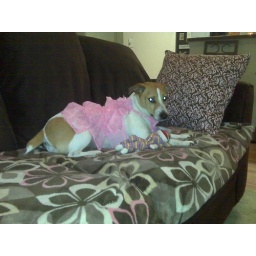
Wilamenya enjoys snoozing on the couch or in her bed all day long in her apartment at Sundance Square.